Conspiracies in ancient Egypt

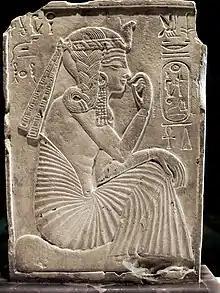
Ramesses as crown prince – 19th Dynasty – Musée du Louvre.

The final years of Egypt's 18th Dynasty were characterized by dynastic instability and intense political competition. Pharaoh Tutankhamun ascended the throne as a child, likely between six and seven years old, and died without an heir before reaching his twenties. His untimely death created a power vacuum that enabled individuals outside the immediate royal family to claim the throne. Four key figures emerged during this transitional period: the royal advisor Ay, and three prominent military officials—Horemheb, Nakhtmin, and Paramessu. Ay and Horemheb held the highest governmental offices under Tutankhamun. Upon the king’s death, Ay assumed the throne and initially maintained a tense but non-confrontational relationship with Horemheb, continuing the dynamics of their previous roles. However, this balance soon shifted. Horemheb engaged in several propagandistic efforts to bolster his own legitimacy, including inscriptions on statues emphasizing his administrative competence. These actions appear to have been aimed at undermining Ay’s authority as pharaoh. At the same time, Ay, already an elderly man, began to prepare for his succession by elevating Nakhtmin—likely his son or nephew—as crown prince and assigning him important state duties, some of which may have previously been overseen by Horemheb. The exact timing of Nakhtmin’s promotion remains unclear, but it may have led to growing tensions and rivalry between the two factions. There is no definitive evidence that Horemheb actively deposed Ay, who died after a short reign of approximately four years. Despite Nakhtmin being designated as Ay’s successor, it was Horemheb who ultimately ascended the throne. The circumstances surrounding this transition remain uncertain. There is no direct documentation that Horemheb physically removed Nakhtmin from power, nor is it known whether Nakhtmin died of natural causes prior to Ay’s death.